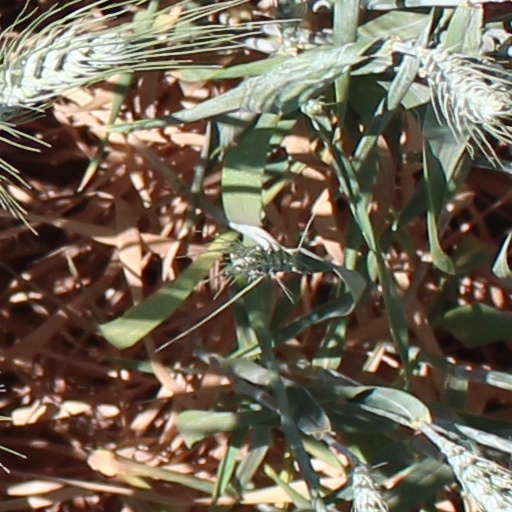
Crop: wheat